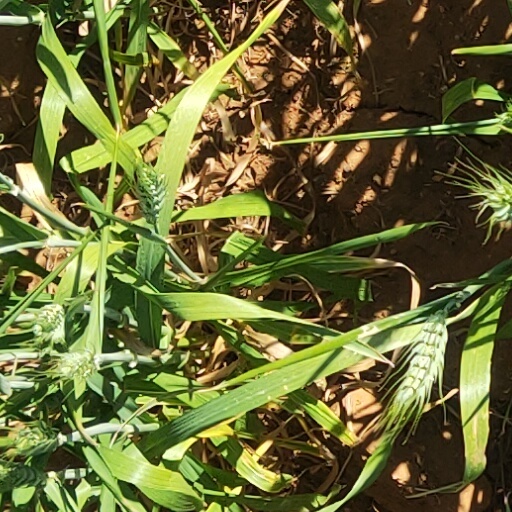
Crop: wheat